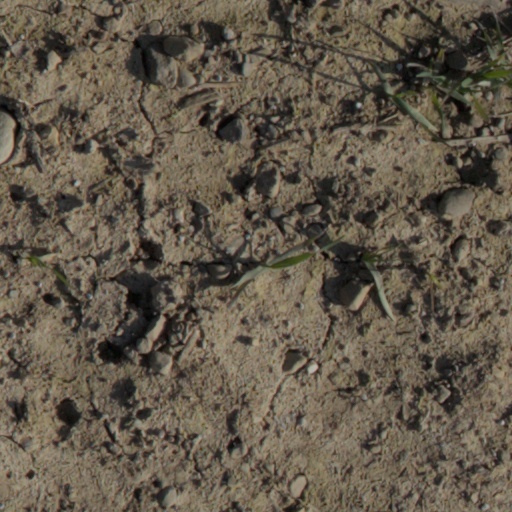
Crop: wheat